Bohemond III of Antioch

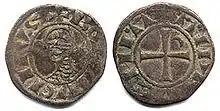
A coin of Bohemond III: +BOAMVNDVS +ANTIOCHIA

Manuel I Komnenos died on 24 September 1180. Bohemond soon repudiated his wife, Theodora, to marry an Antiochene lady of bad reputation, Sibylla. Patriarch Aimery accused Bohemond of adultery and excommunicated him. After Bohemond confiscated church property, Aimery imposed an interdict on Antioch and fled to his fortress at Qosair. Bohemond besieged the fortress, but Rainald II Masoir, Lord of Margat, and other noblemen who supported the patriarch rose up against him.